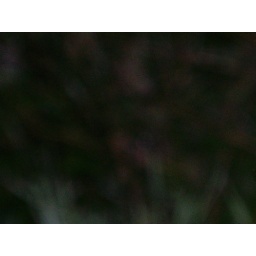
This really is a hedgehog... spotted in the dark from a very fast car in the French Alps.